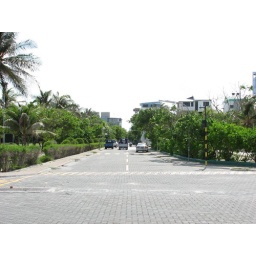
longest road in male